Linbian railway station

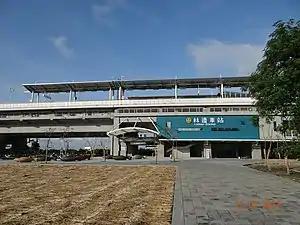

Linbian railway station is a railway station located in Linbian Township, Pingtung County, Taiwan. It is located on the Pingtung line and is operated by Taiwan Railways.